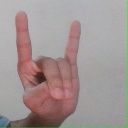
अक्षर: श